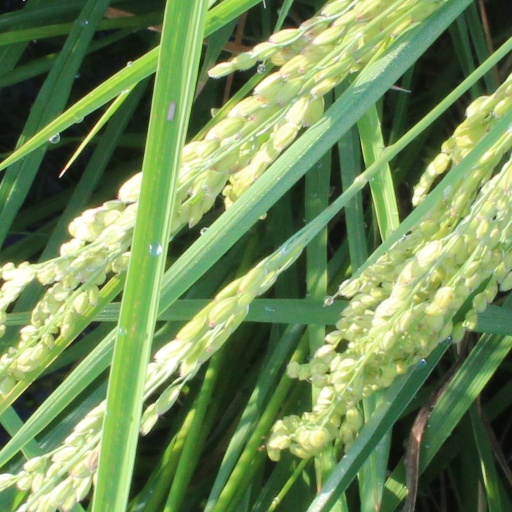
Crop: rice